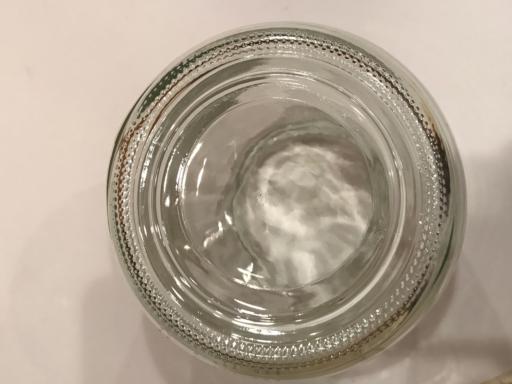
Label: glass